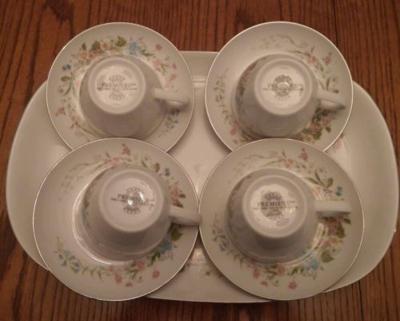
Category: table